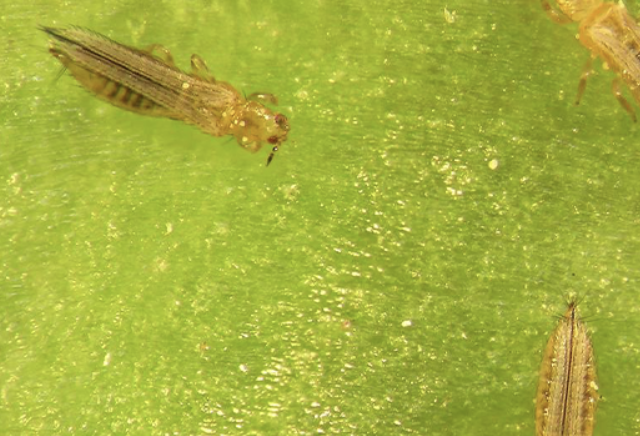
Label: thrips_disease